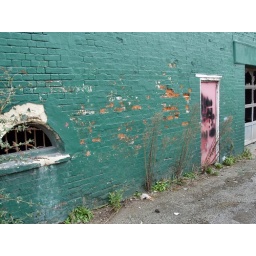
This wall needs a coat of paint. The building will probably be replaced by flats overlooking the River Colne.